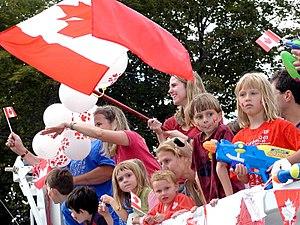
Les fêtes et jours fériés au Canada sont déterminés au niveau national, provincial et territorial.